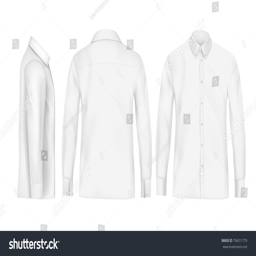
white male shirt with long sleeves and buttons in front , back and side view , isolated on a gray background .